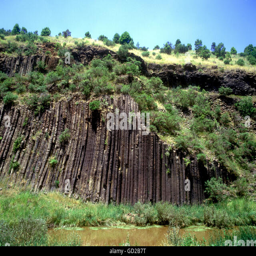
filming location the vertical pipe like rock formation